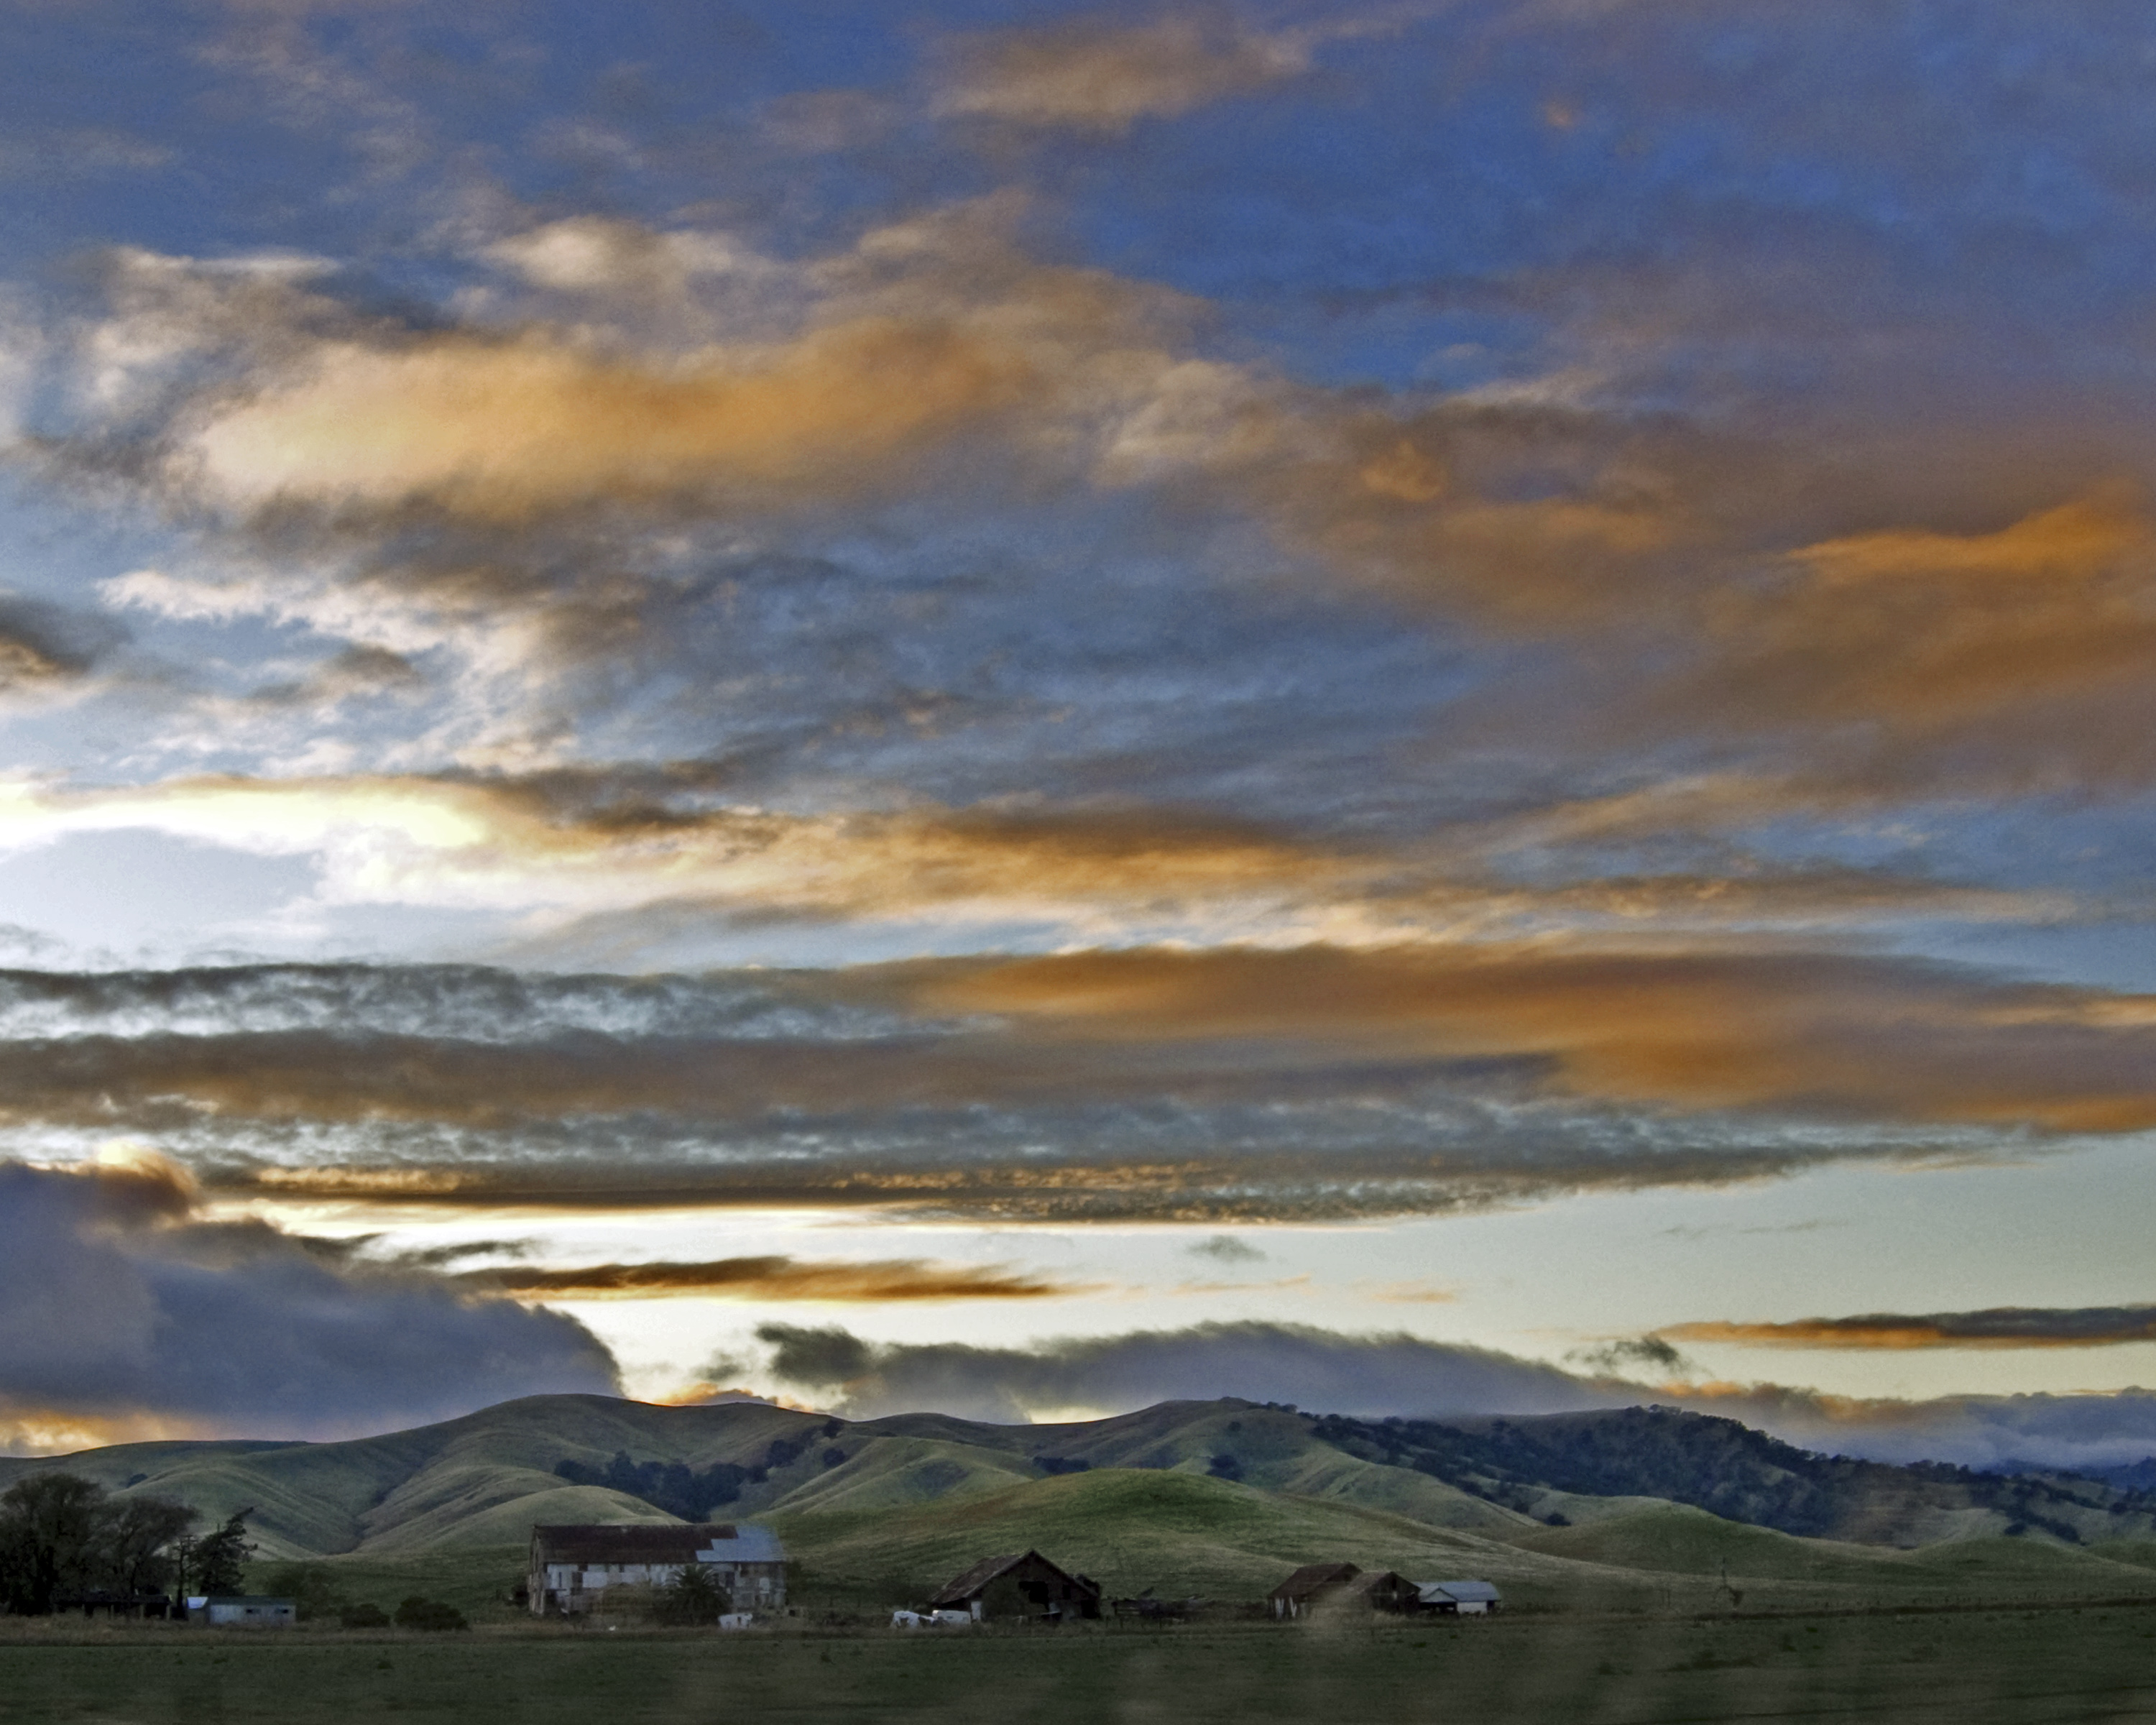
landscape, sea, coast, ocean, horizon, mountain, cloud, sky, sunrise, sunset, prairie, sunlight, morning, hill, shore, dawn, dusk, evening, reflection, california, plain, hills, loch, solano, afterglow, s90, meteorological phenomenon, atmospheric phenomenon